Joel Roberts Poinsett

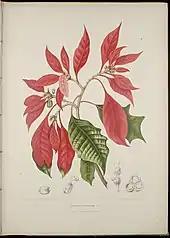

Poinsett simultaneously served as a special envoy to Mexico from 1822 to 1823, when the government of James Monroe became concerned about the stability of newly independent Mexico. Poinsett, a supporter of the Monroe Doctrine, was convinced that republicanism was the only guarantee of a peaceful, free form of government for North American countries, and tried to influence the government of Agustín de Iturbide, which was beginning to show signs of weakness and divisiveness. The U.S. recognized Mexican independence but it was not until 1825 and the establishment of the Mexican Republic that it sent a minister plenipotentiary. Andrew Jackson and several others turned down the appointment, but Poinsett accepted and resigned his congressional seat.